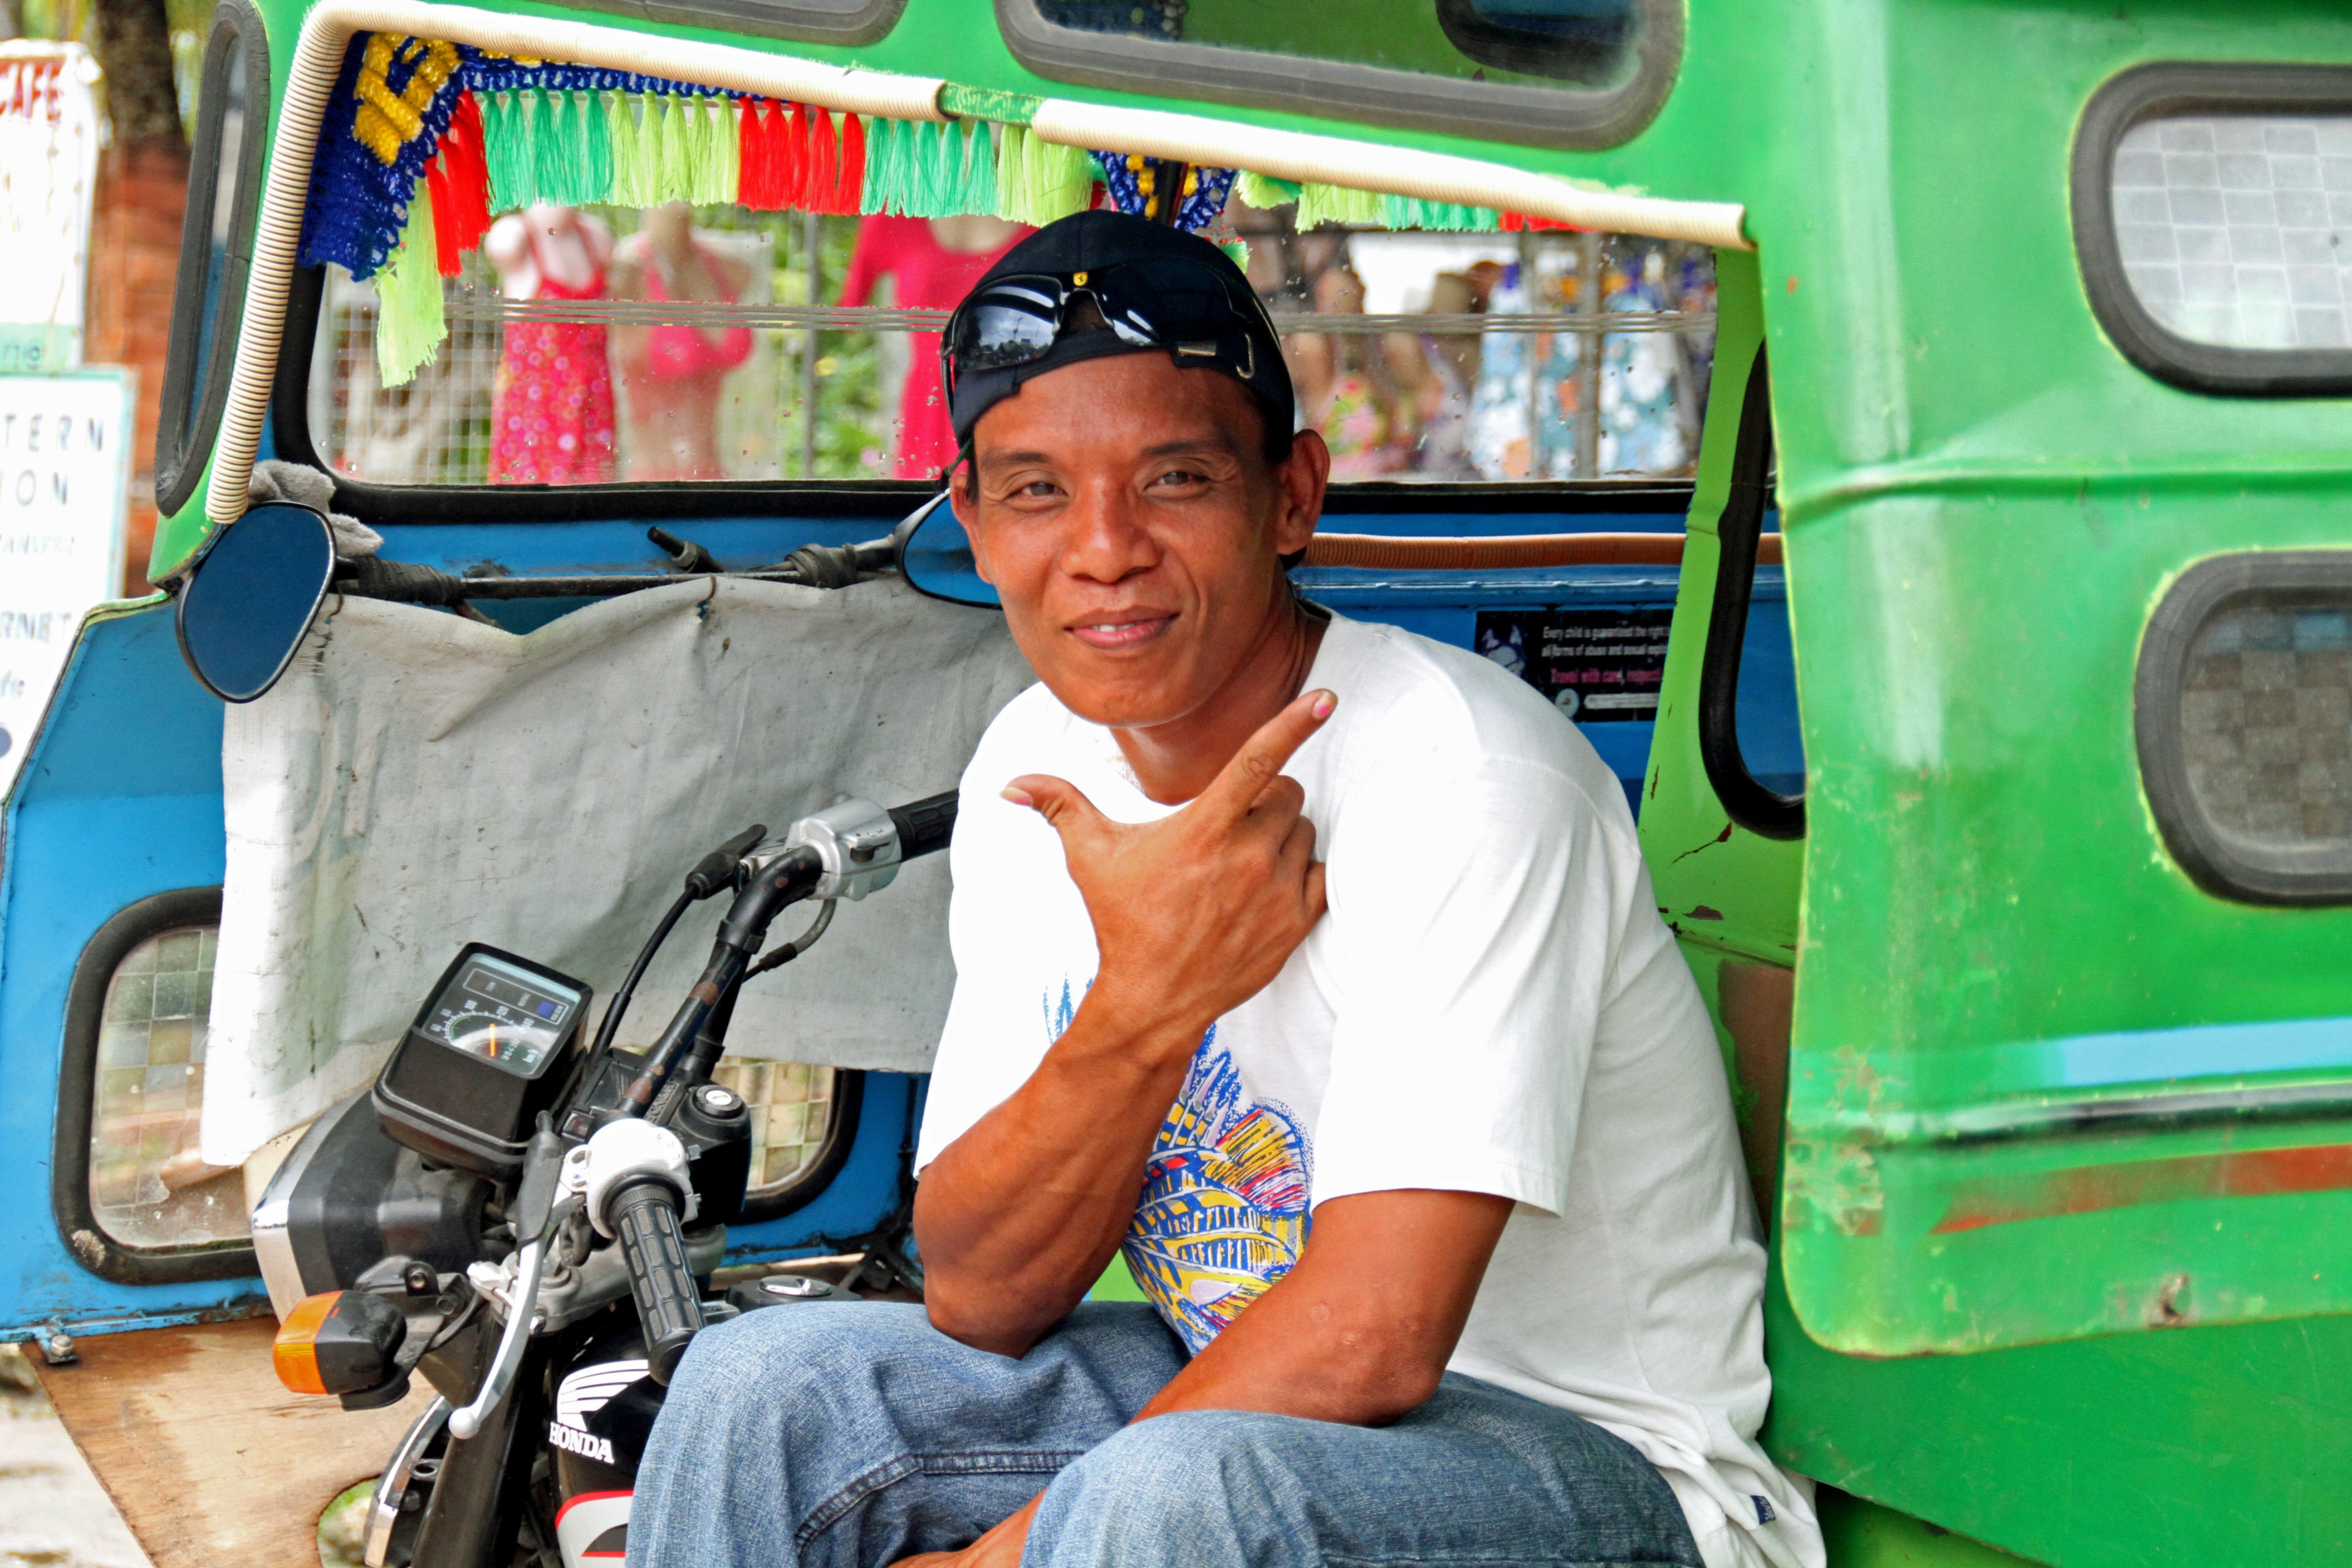
man, transport, vehicle, public transport, filipino, tuktuk, driver, traditional